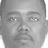
Emotion: neutral